PlayStation Vita

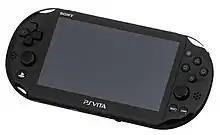
The second-generation PS Vita system, PCH-2000

A revised model of the Vita was released in Japan on October 10, 2013, in Europe on February 7, 2014 and in North America on May 6, 2014. The revised model, officially called the PCH-2000 series and commonly referred to as the PS Vita Slim, is 20% thinner and 15% lighter compared to the original model. While it largely maintains the original's overall structure and layout, the original's OLED screen has been replaced with a lower-cost LCD display. The model also roughly added about an extra hour of battery life. The newer model also comes with 1 GB of internal storage memory, although it is not possible to use both the internal memory and memory card concurrently. Upon inserting a PS Vita memory card, the system will offer to copy the existing data from the internal memory to the new card. This model has a micro USB Type B port, which can be used to charge the device along with any standard micro USB cable. The model was released in six colors in Japan (white, black, light blue, lime green, pink, and khaki), although it was only released in black and light blue in North America and Europe.